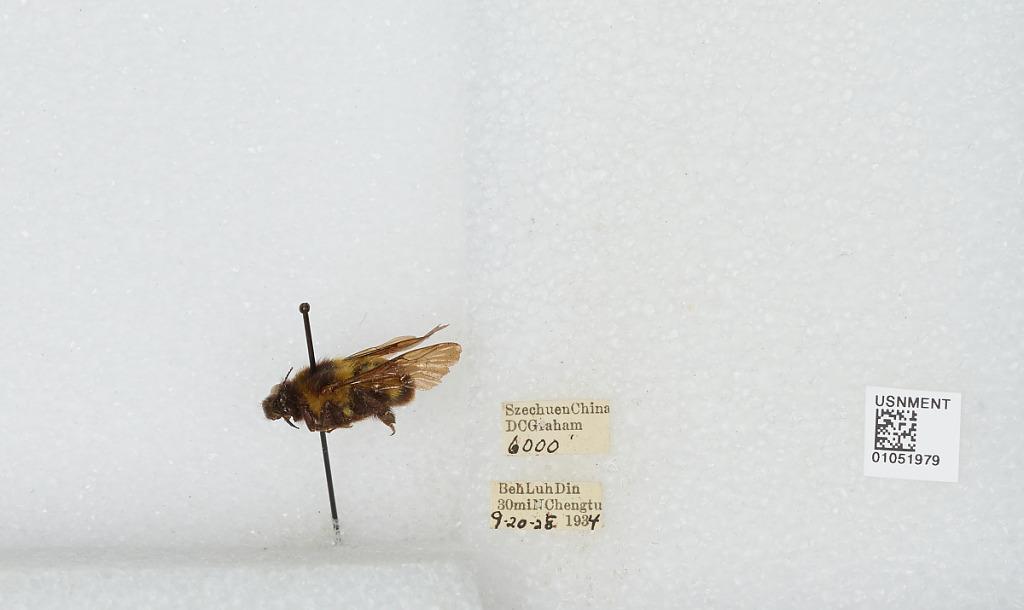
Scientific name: Bombus sp.
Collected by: D. Graham
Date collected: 1934-9-20
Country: China
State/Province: Sichuan
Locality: BehLuhDin 30mi N Chengdu